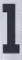
Number: 1